Bell Park, Emu Park

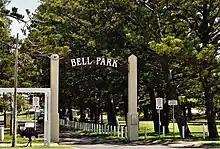
Entrance to Bell Park, 2020

The League had a small fund to carry out works such as the opening up of pathways and the provision of seats and tables. By , the timber rotundas had been constructed in the Park. It was suggested at the time that, whatever is done in the direction of upkeep and maintenance should be done carefully and that the all too common error of opening up straight tracks of any sort to the beach, should be "most carefully avoided." The Botanic Gardens was renamed Bell Park in 1934, in recognition of Mrs Emily Jane Bell and her late husband Mr William Irving Bell and their role in organising the opening up and maintenance of the park.